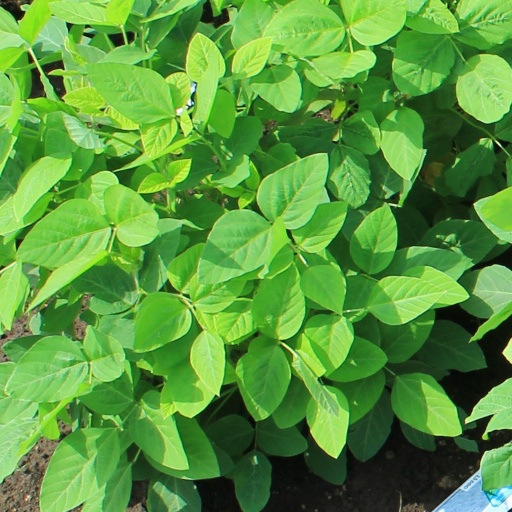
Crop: soybean